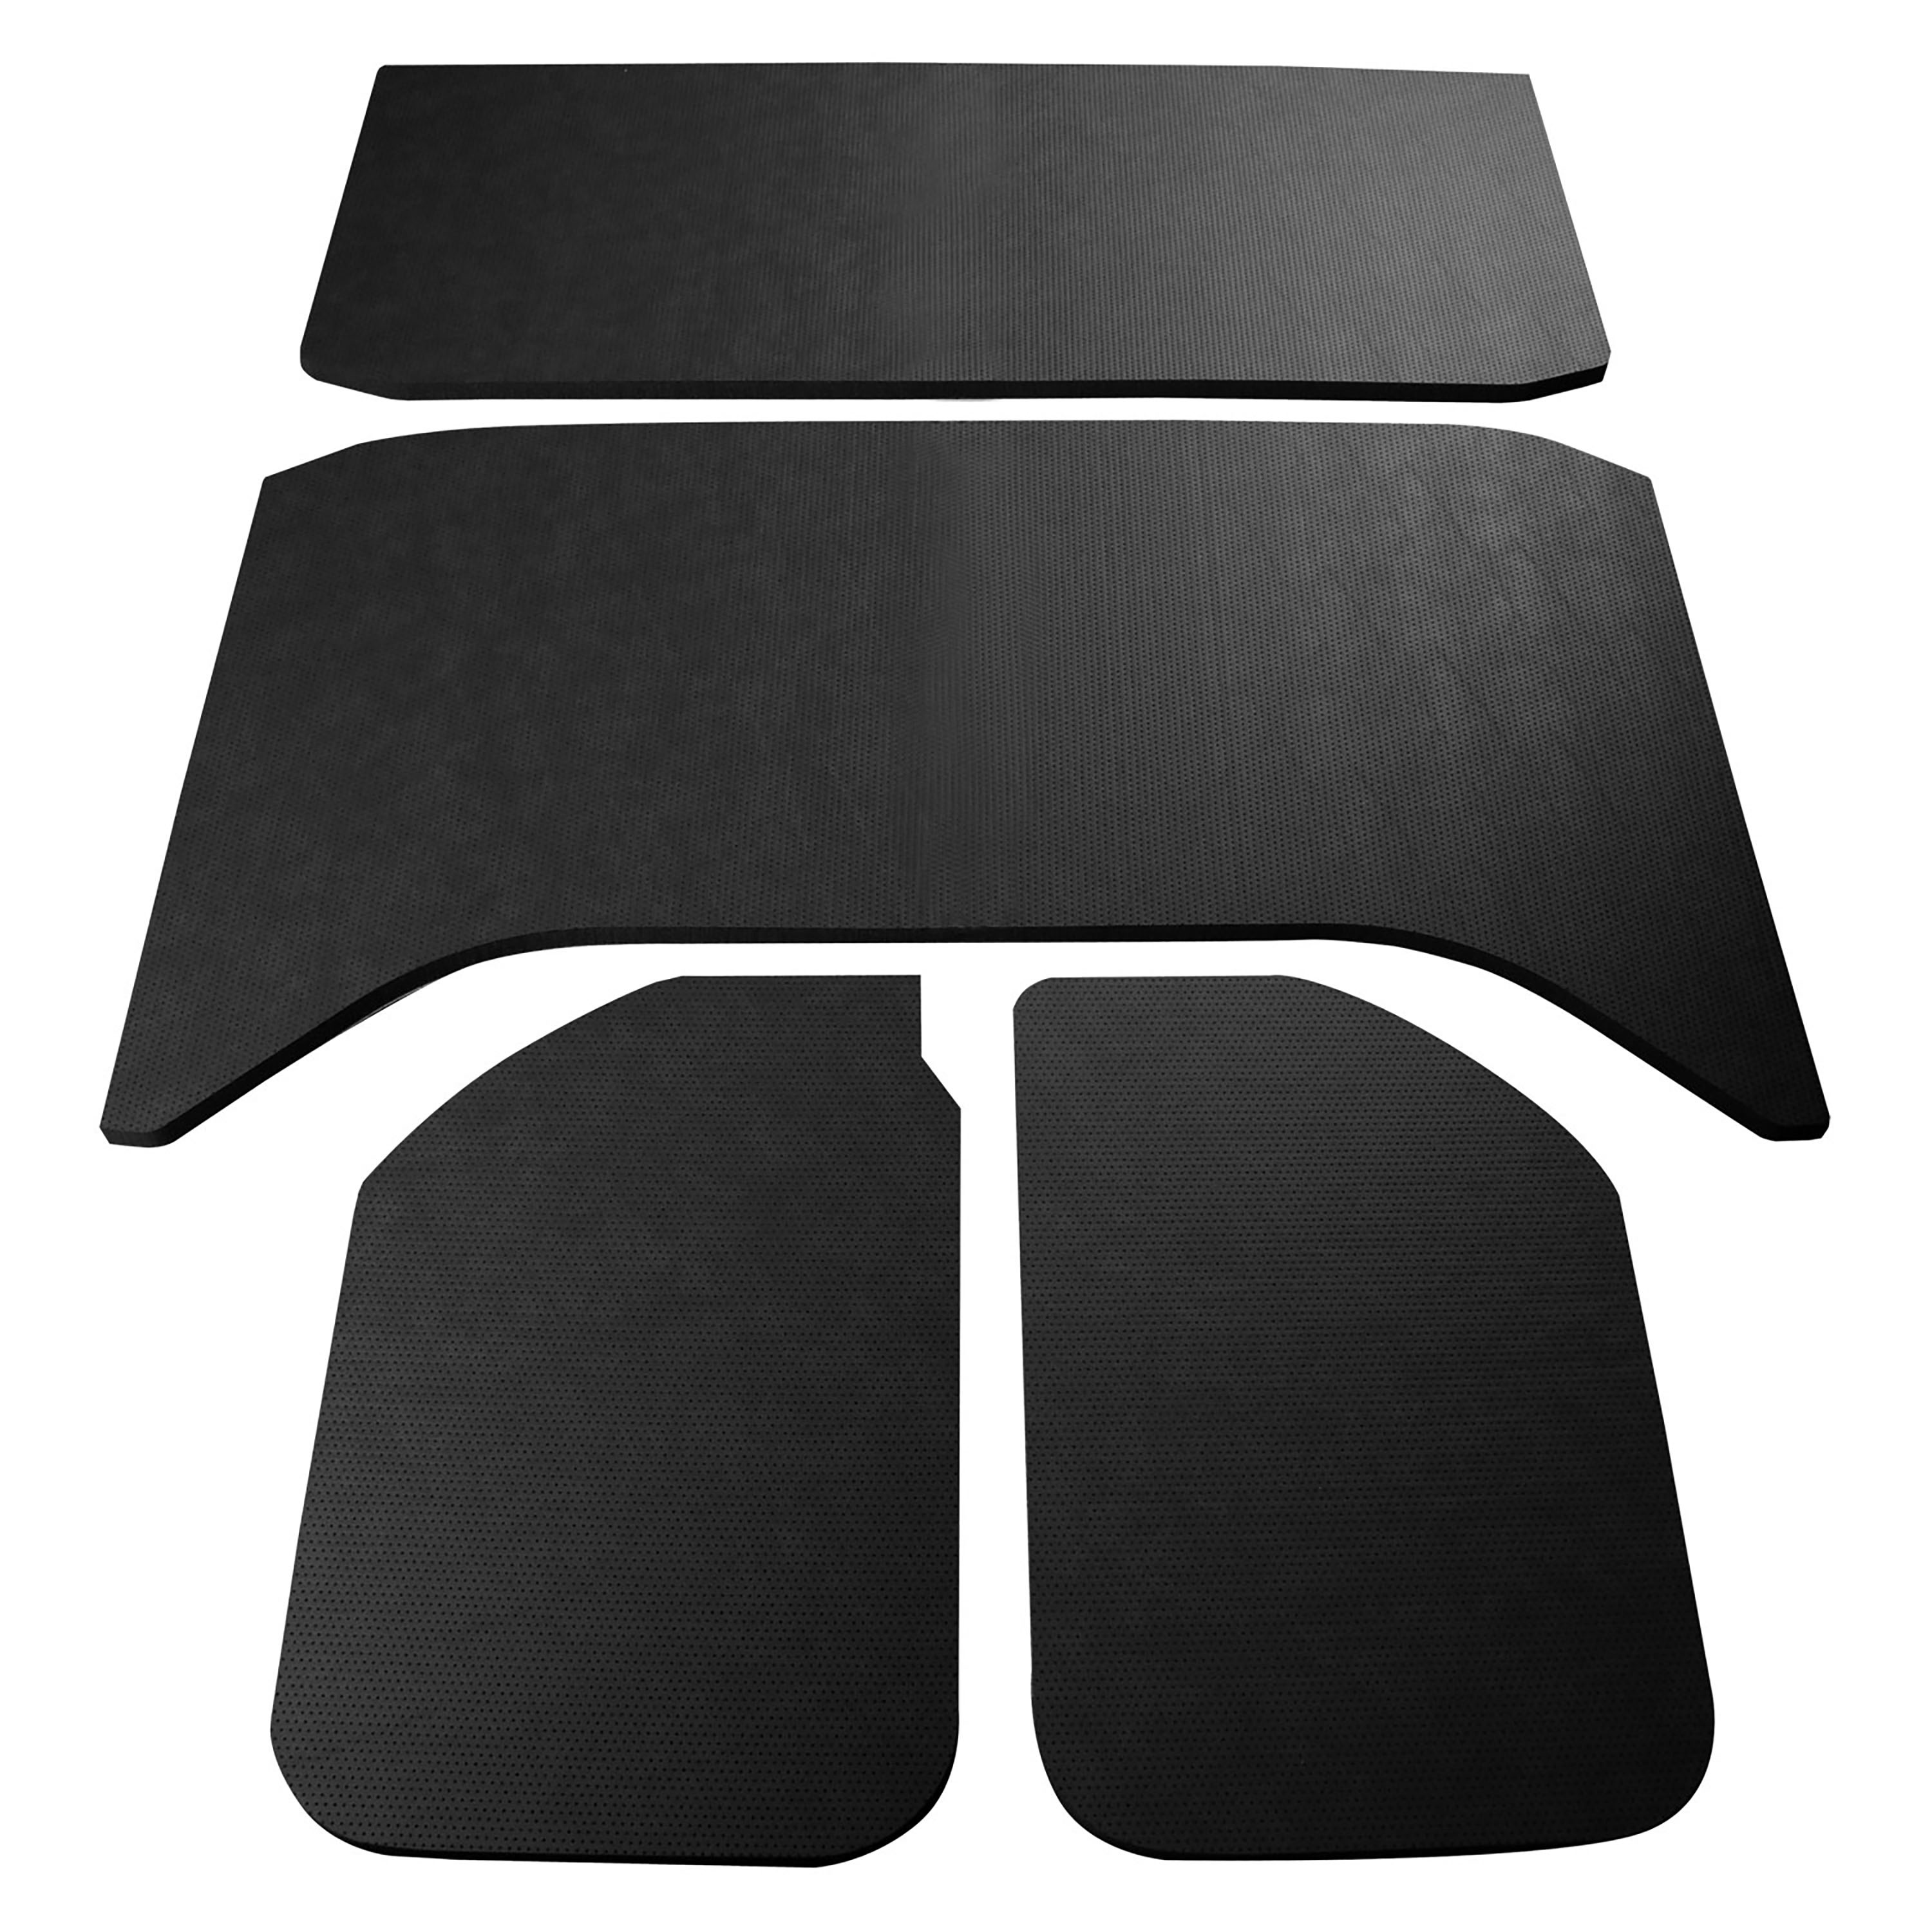
DEI 50159 '11-'18 Wrangler JK 4-Door Black Leather Look Headliner Only 050159
Riding in a Jeep(R) is great fun except for the truck's propensity for interior noise that makes it difficult to engage in conversations or even enjoy vehicle audio systems. Now there is an easy solution. Boom Mat's new Jeep Wrangler Sound Deadening HeadLiner provides a simple pre-shaped peel and stick kit that dresses up the interior of Jeep hard tops while minimizing annoying outside noise and vibrations while insulating from exterior weather conditions. Installed Boom Mat's new Sound Deadening Headliner has been tested to reduce noise levels from 3 to 4 decibels. This is a significant change in sound level that will improve overall interior acoustics so Jeep occupants can enjoy audio system and have conversations without excessive and irritating noise distractions. Headliner reduces noise levels 3 to 4 decibels Reduces radiant heat from roof Improves acoustics inside A significant change in noise level that will make it easier to have conversations & enjoy your favorite music Leather Look finish is easy to clean Durable for extreme off-roading Peel And Stick Application Insulate Interior From Heat And Cold Provides Additional Sound Deadening 1 in. Thick Headliner Reduces A Significant Change In Noise Level Pairs Perfectly With Jeep Wrangler Side Window Kit 4 Pieces Attributes: Brand Name: Design Engineering GTIN: 00607078501592 Adhesive: Yes Application Method: Stick Cutting Required: No Dry Time To Recoat: 0 Dry Time To Touch: 0 Includes: One 9 piece pre-cut headliner kit. Interior Or Exterior: Interior Mixing Required: No Sheen Level: Flat Sheet Color: Black Sheet Material: Open Cell Foam Sheet Thickness: 1 Shelf Life After Opening: 1 Spray Color: N/A Spray Material: N/A Time To Fully Cure: 0 Universal Or Specific Fit: Specific Extended Information: Country of Origin: United States Emissions : 4 Life Cycle Status: Discontinued Packing Information: Quantity of Each: 1 Package UOM: EA Dimension: 32 x 31 x 6 inches Weight: 9.76 POUNDS PDF:
Brand: Design Engineering
Category: Vehicles & Parts > Vehicle Parts & Accessories > Motor Vehicle Parts > Motor Vehicle Carpet & Upholstery > Headliners